Plikati

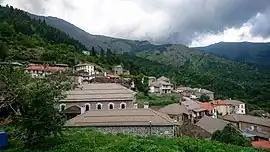
View of Plikati

Plikati is a village in the municipal unit of Mastorochoria, Ioannina regional unit, Greece. It is one of the northernmost villages in Epirus. The village is situated at the foot of the Grammos mountains, at 1,240 m elevation, close to the Albanian border. Plikati is 3 km north of Gorgopotamos, 8 km west of Aetomilitsa, 9 km southeast of Ersekë (Albania) and 28 km north of Konitsa. Plikati has traditionally been populated by an Arvanite population and it is the only village today in Konitsa municipality where Albanian is still spoken. An Aromanian minority is also present in the village.